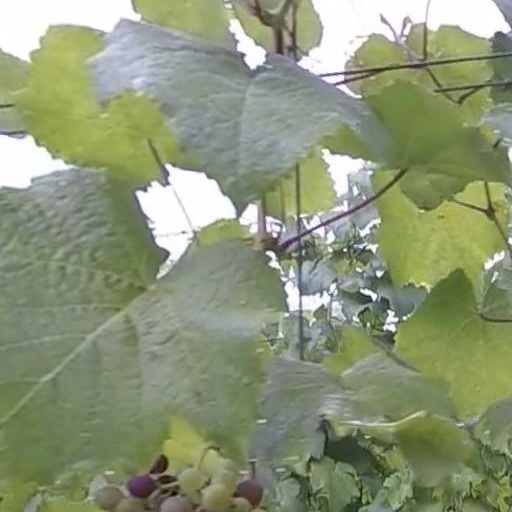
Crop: grape